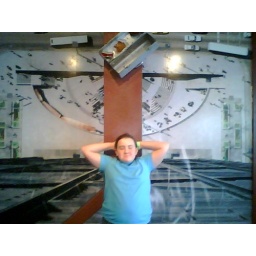
Picture taken from 94th floor of the Hancock building in Chicago. Sept 9, 2007